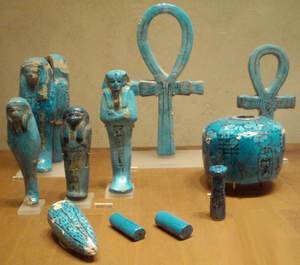
KV 43 est le tombeau de Thoutmôsis IV. Il est situé dans la vallée des Rois, dans la nécropole thébaine sur la rive ouest du Nil face à Louxor en Égypte.
La vallée des Rois est une région d'Égypte située sur la rive occidentale du Nil à hauteur de Thèbes. La vallée est formée d'une faille dans la chaîne Libyque qui débouche sur la vallée du Nil. Son nom arabe signifie « vallée des deux portes des rois », en référence aux portes qui fermaient jadis les tombeaux.